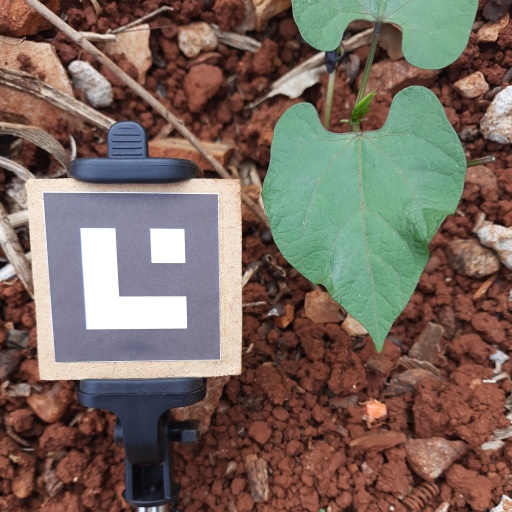
Observations: wavy surface, no eating holes, under cloudy sky